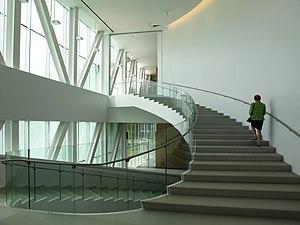
Musée national des beaux-arts du Québec, Pavillon Pierre-Lassonde, escalier
Le pavillon Pierre Lassonde est un édifice du complexe muséal du Musée national des beaux-arts du Québec à Québec. Construit au coût de 103,4 millions $, le nouveau musée a ouvert ses portes le 24 juin 2016. L’addition de 14 900 m² a augmenté de 90 % la surface d’exposition du musée, afin d’accueillir des œuvres d’art contemporain. Ce pavillon devient la nouvelle porte d’entrée d’un complexe muséal enrichi de sept nouvelles galeries.